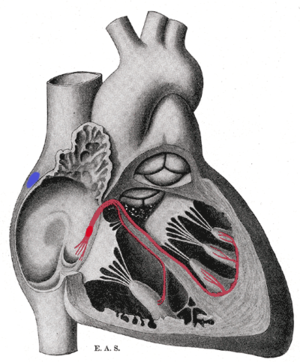
Le faisceau de His ou faisceau atrio-ventriculaire est un faisceau de cellules musculaires cardiaques spécialisées dans la conduction électrique. Il transmet les impulsions électriques des atria aux ventricules, induisant la contraction des muscles cardiaques des ventricules. Il fait suite au nœud atrioventriculaire.